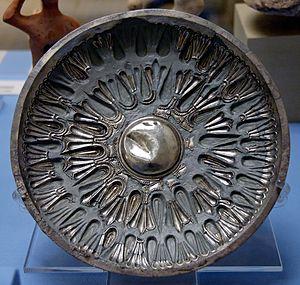
Phiale en argent de type perse, vers 400-350 av. J.-C. Provenance
Une phiale, en grec ancien φιάλη / phiálê, mot d'origine vieux-perse, est une coupe perse achéménide dont les Grecs antiques se servaient pour les rituels.